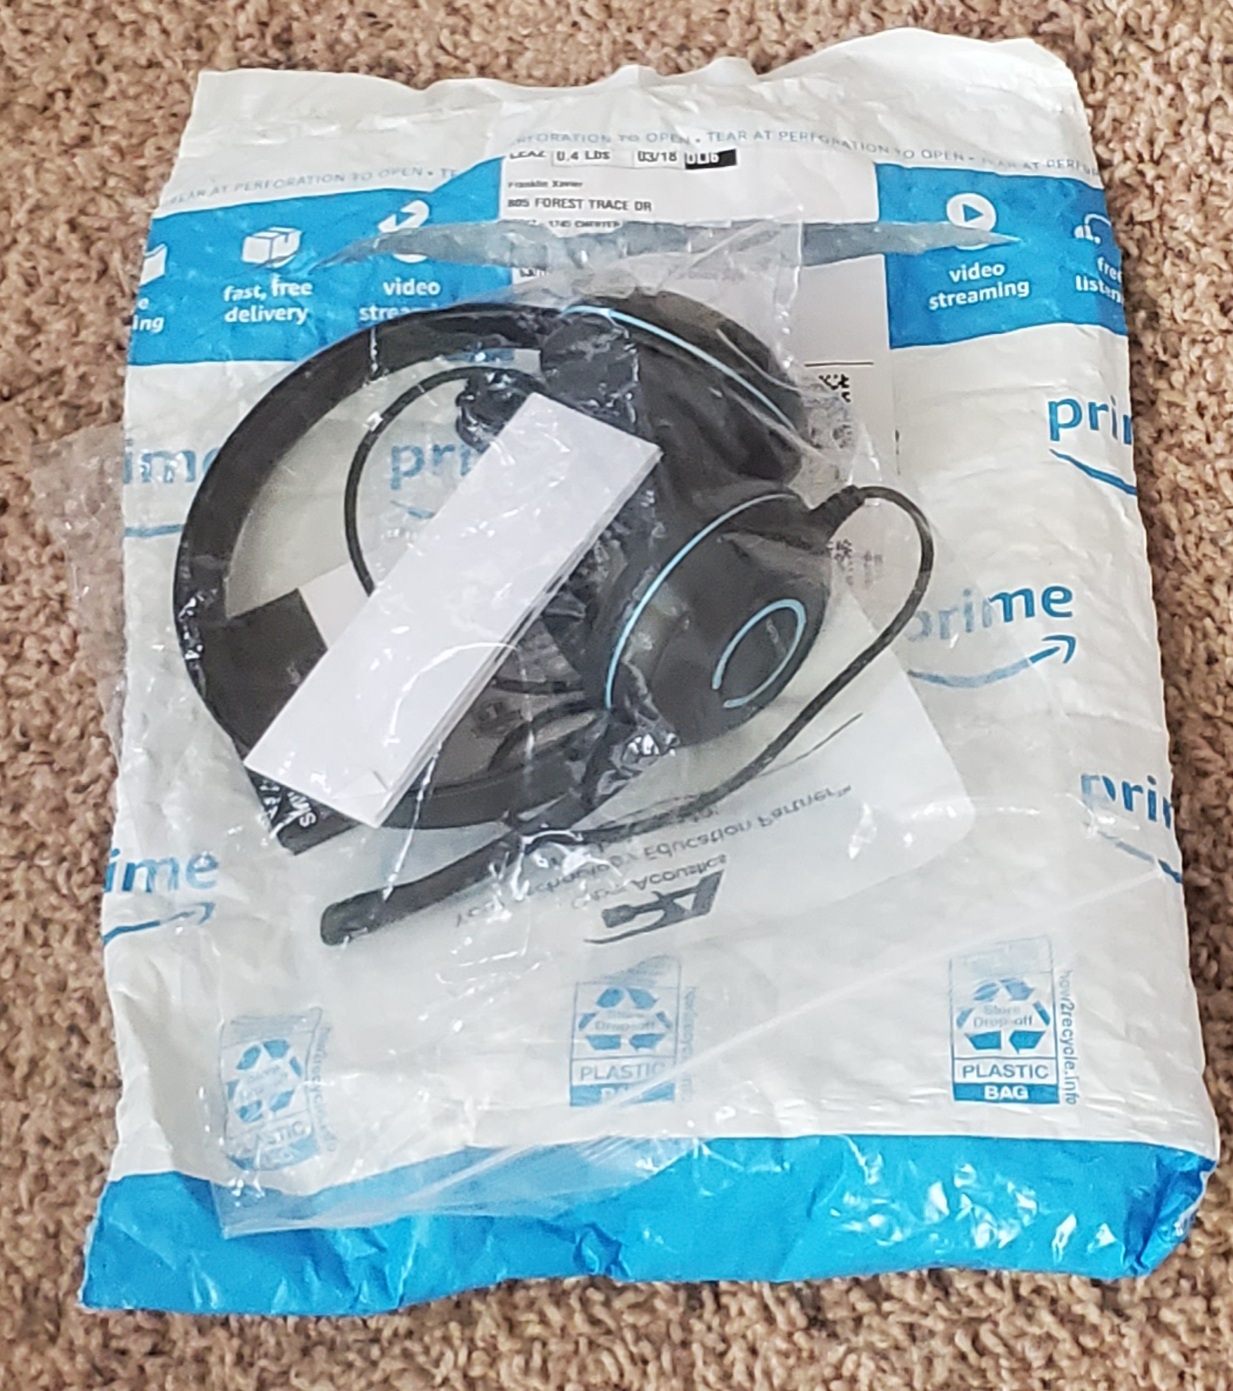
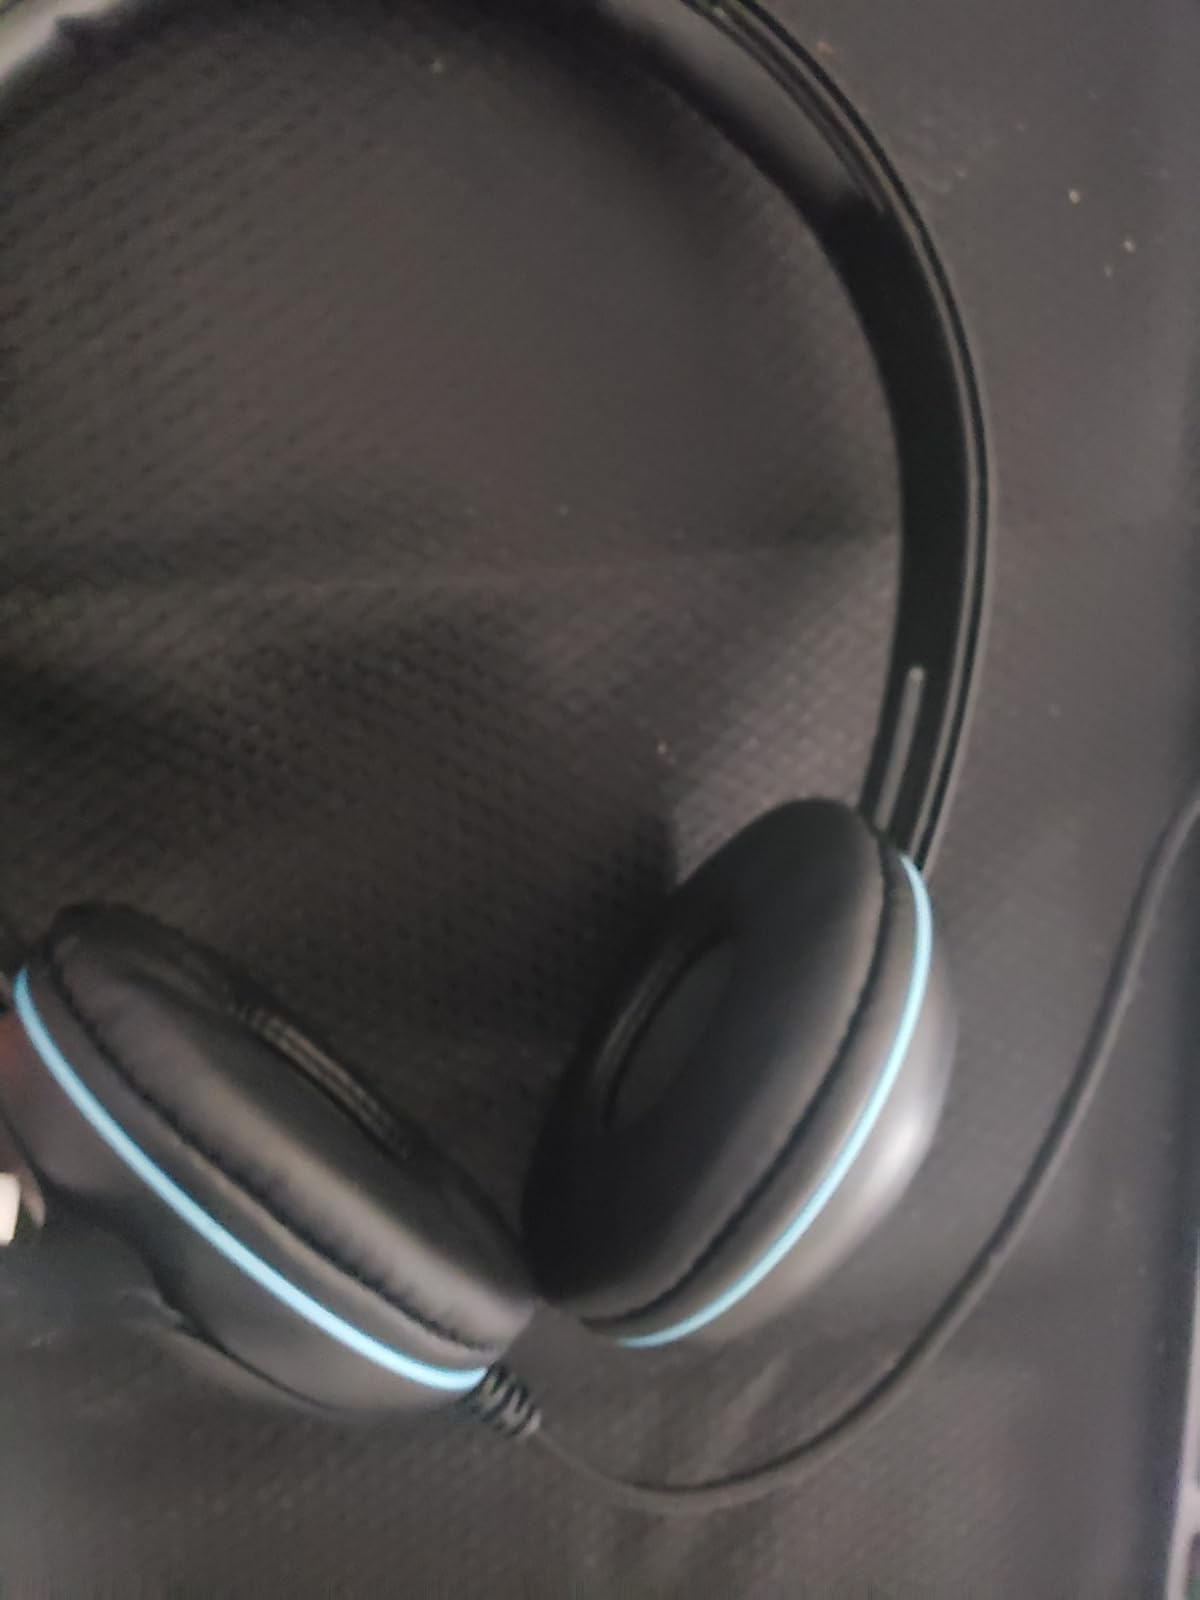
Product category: headphones
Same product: yes